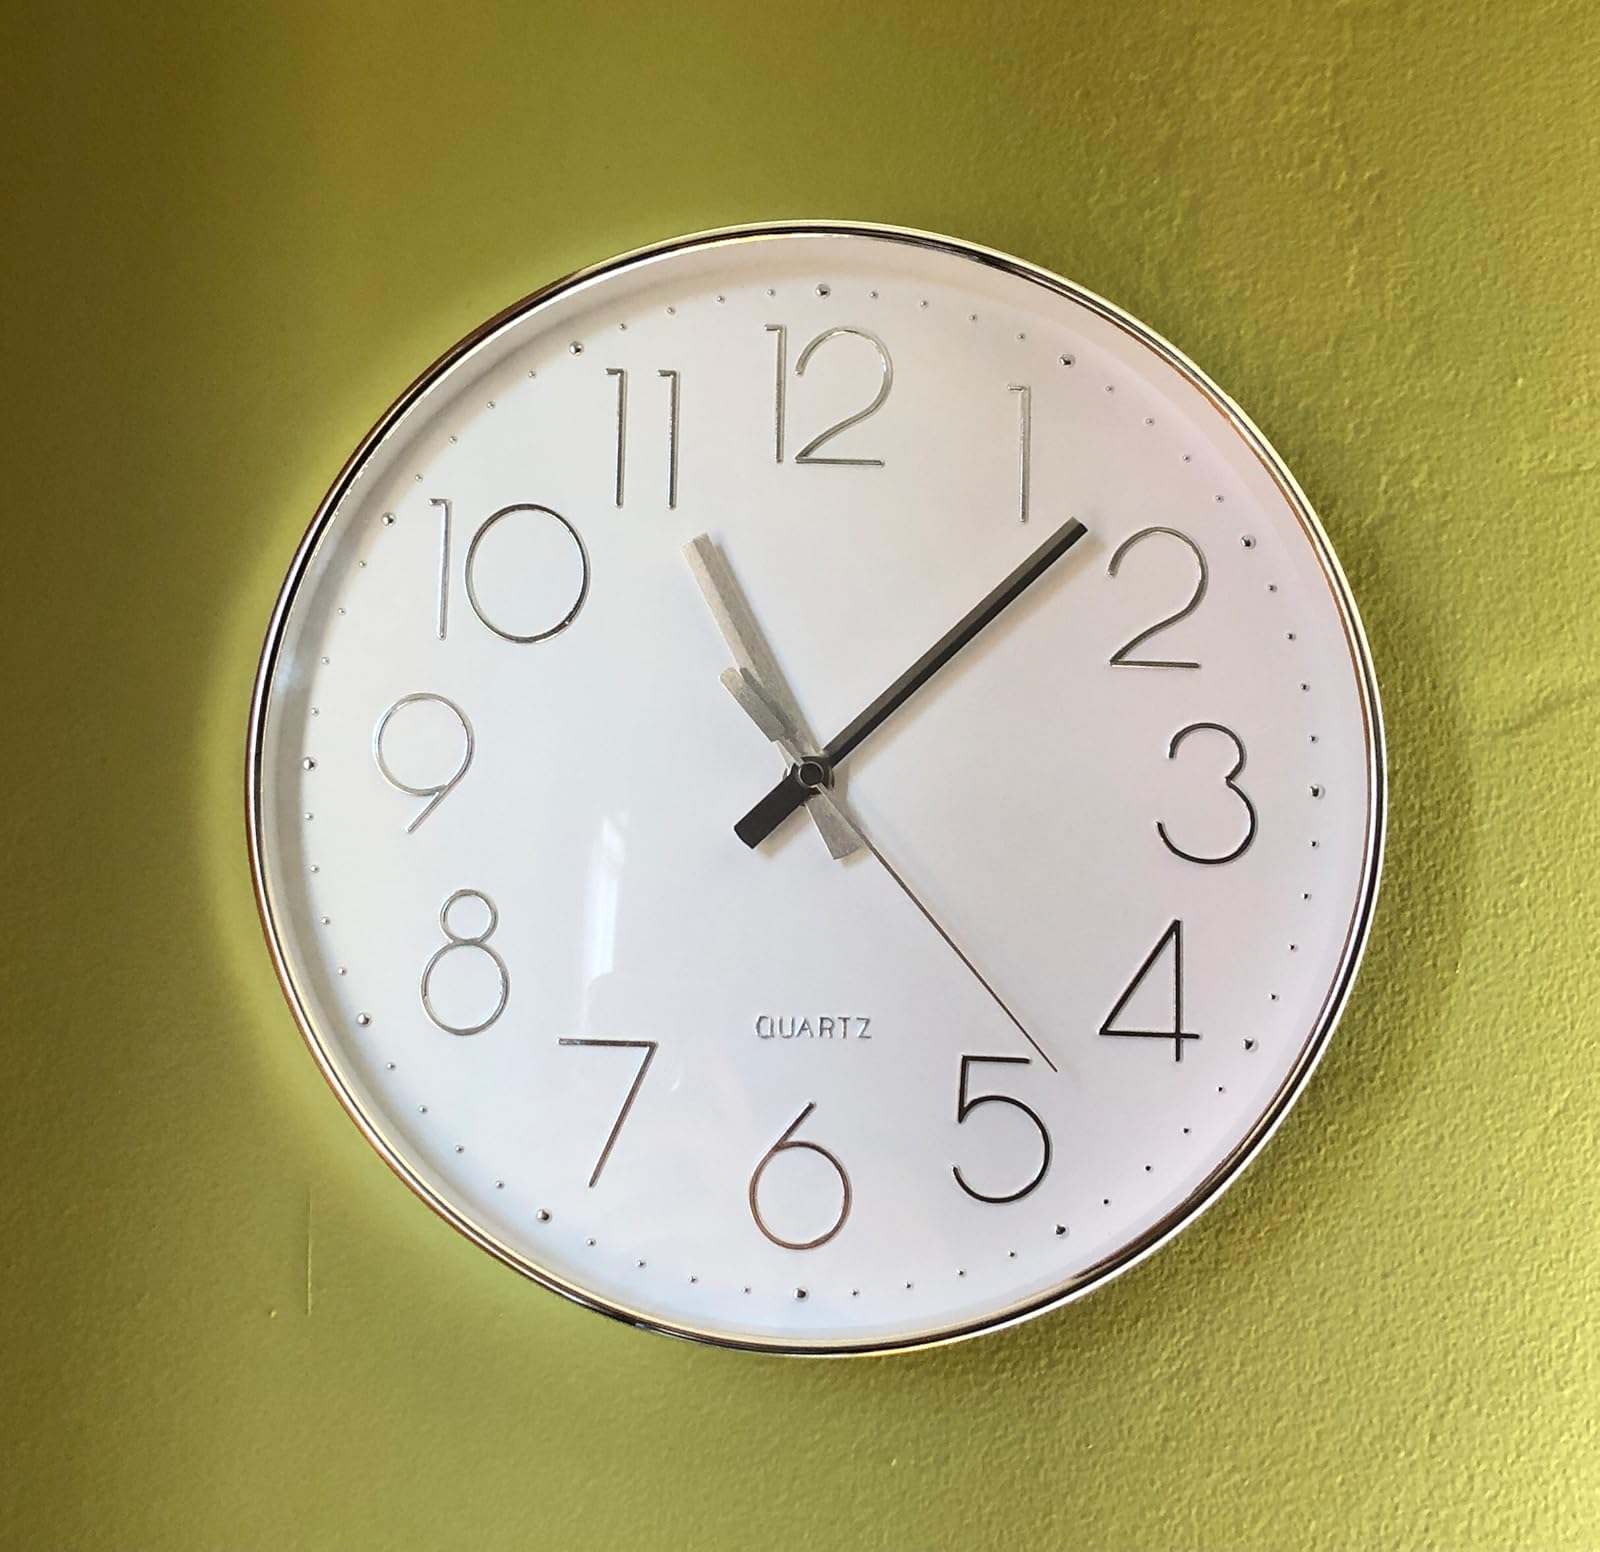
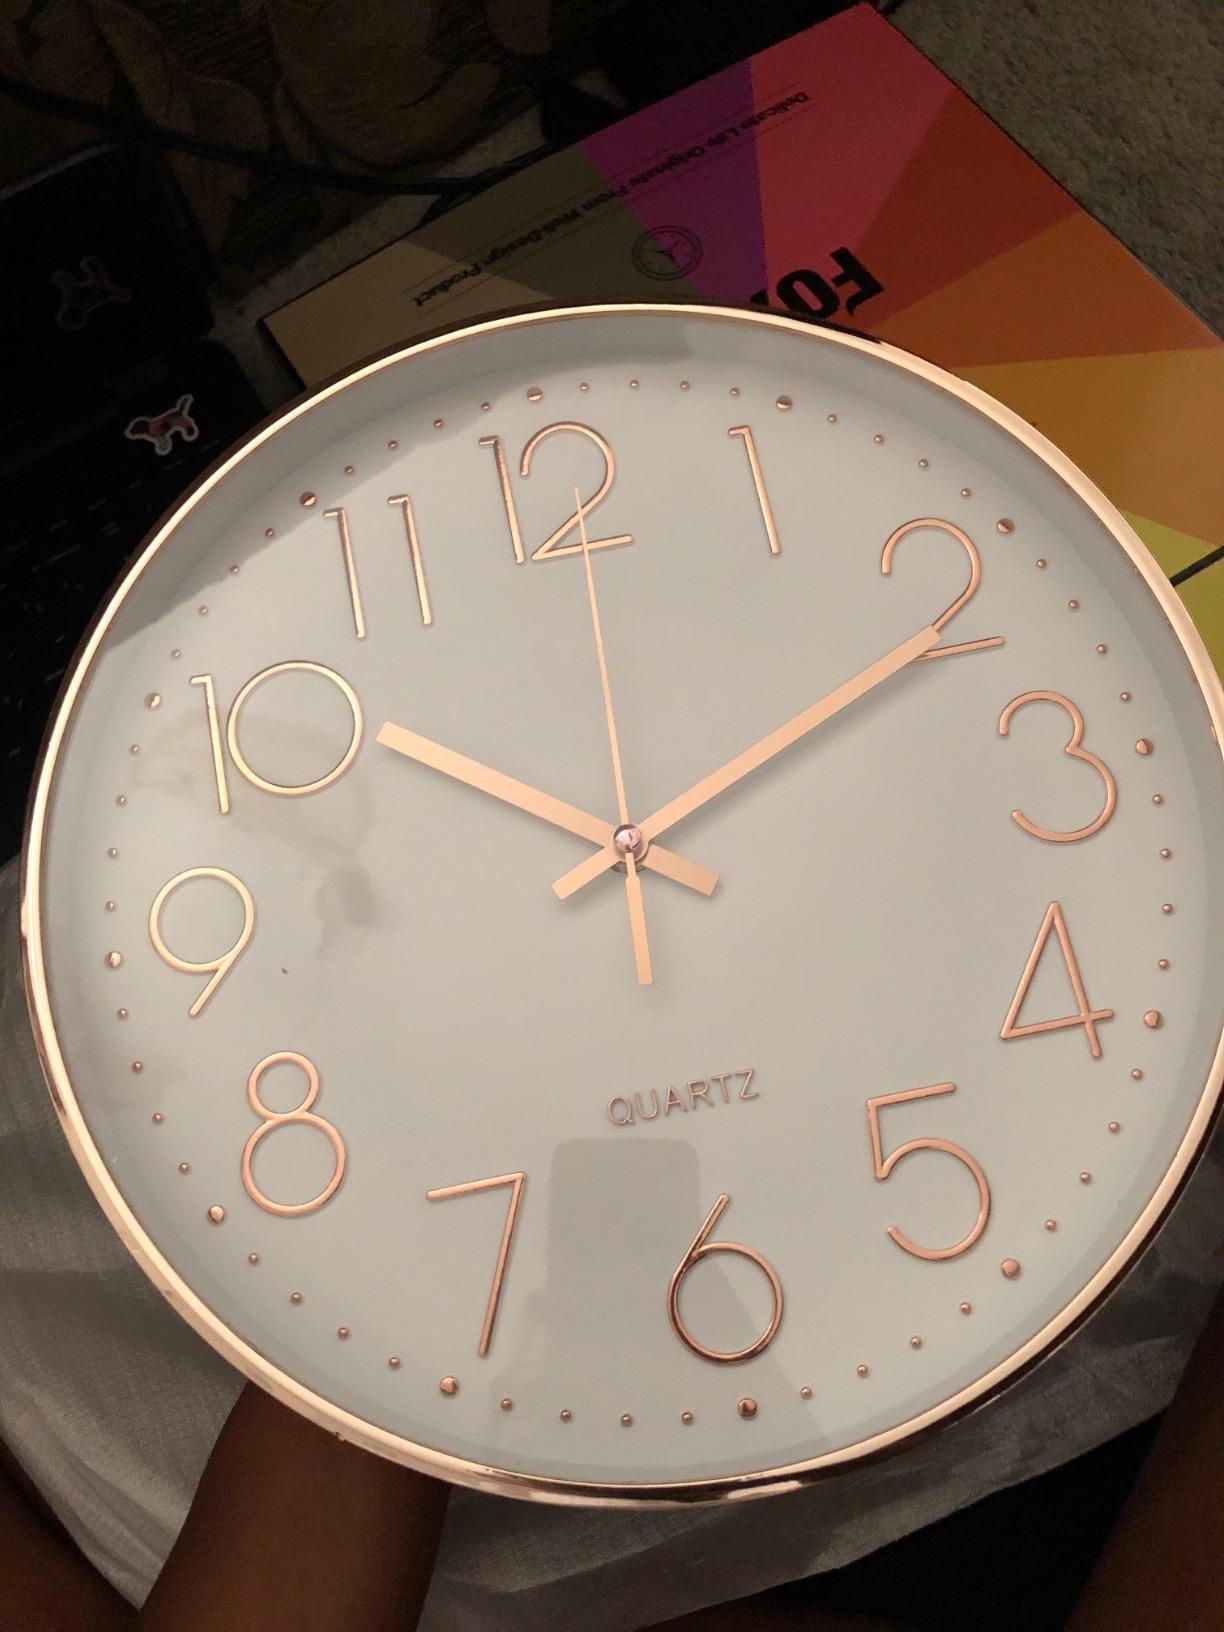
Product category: clock
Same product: no